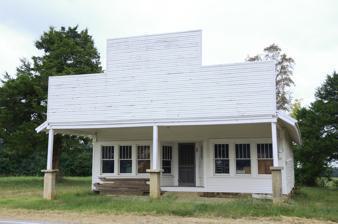
Building: Woodrow Store
Country: United States of America
Year built: 1927
United States historic place Woodrow Store U.S. National Register of Historic Places Location in Arkansas Show map of Arkansas Location in United States Show map of the United States Location AR 263 , Woodrow, Arkansas Coordinates 35°39′47″N 92°4′48″W / 35.66306°N 92.08000°W / 35.66306; -92.08000 Area less than one acre Built 1927 ( 1927 ) Architectural style Bungalow/craftsman MPS Arkansas Highway History and Architecture MPS NRHP reference No. 00001592 Added to NRHP January 4, 2001 The Woodrow Store is a historic commercial building on Arkansas Highway 263 in rural northern Cleburne County, Arkansas .  It is a modest single-story wood-frame building, set on the south side of the highway in the crossroads community of Woodrow .  Built in 1927, it served as the only general store and automobile fuel service station for the isolated hill community for many years. The building was listed on the National Register of Historic Places in 2001. See also National Register of Historic Places listings in Cleburne County, Arkansas References